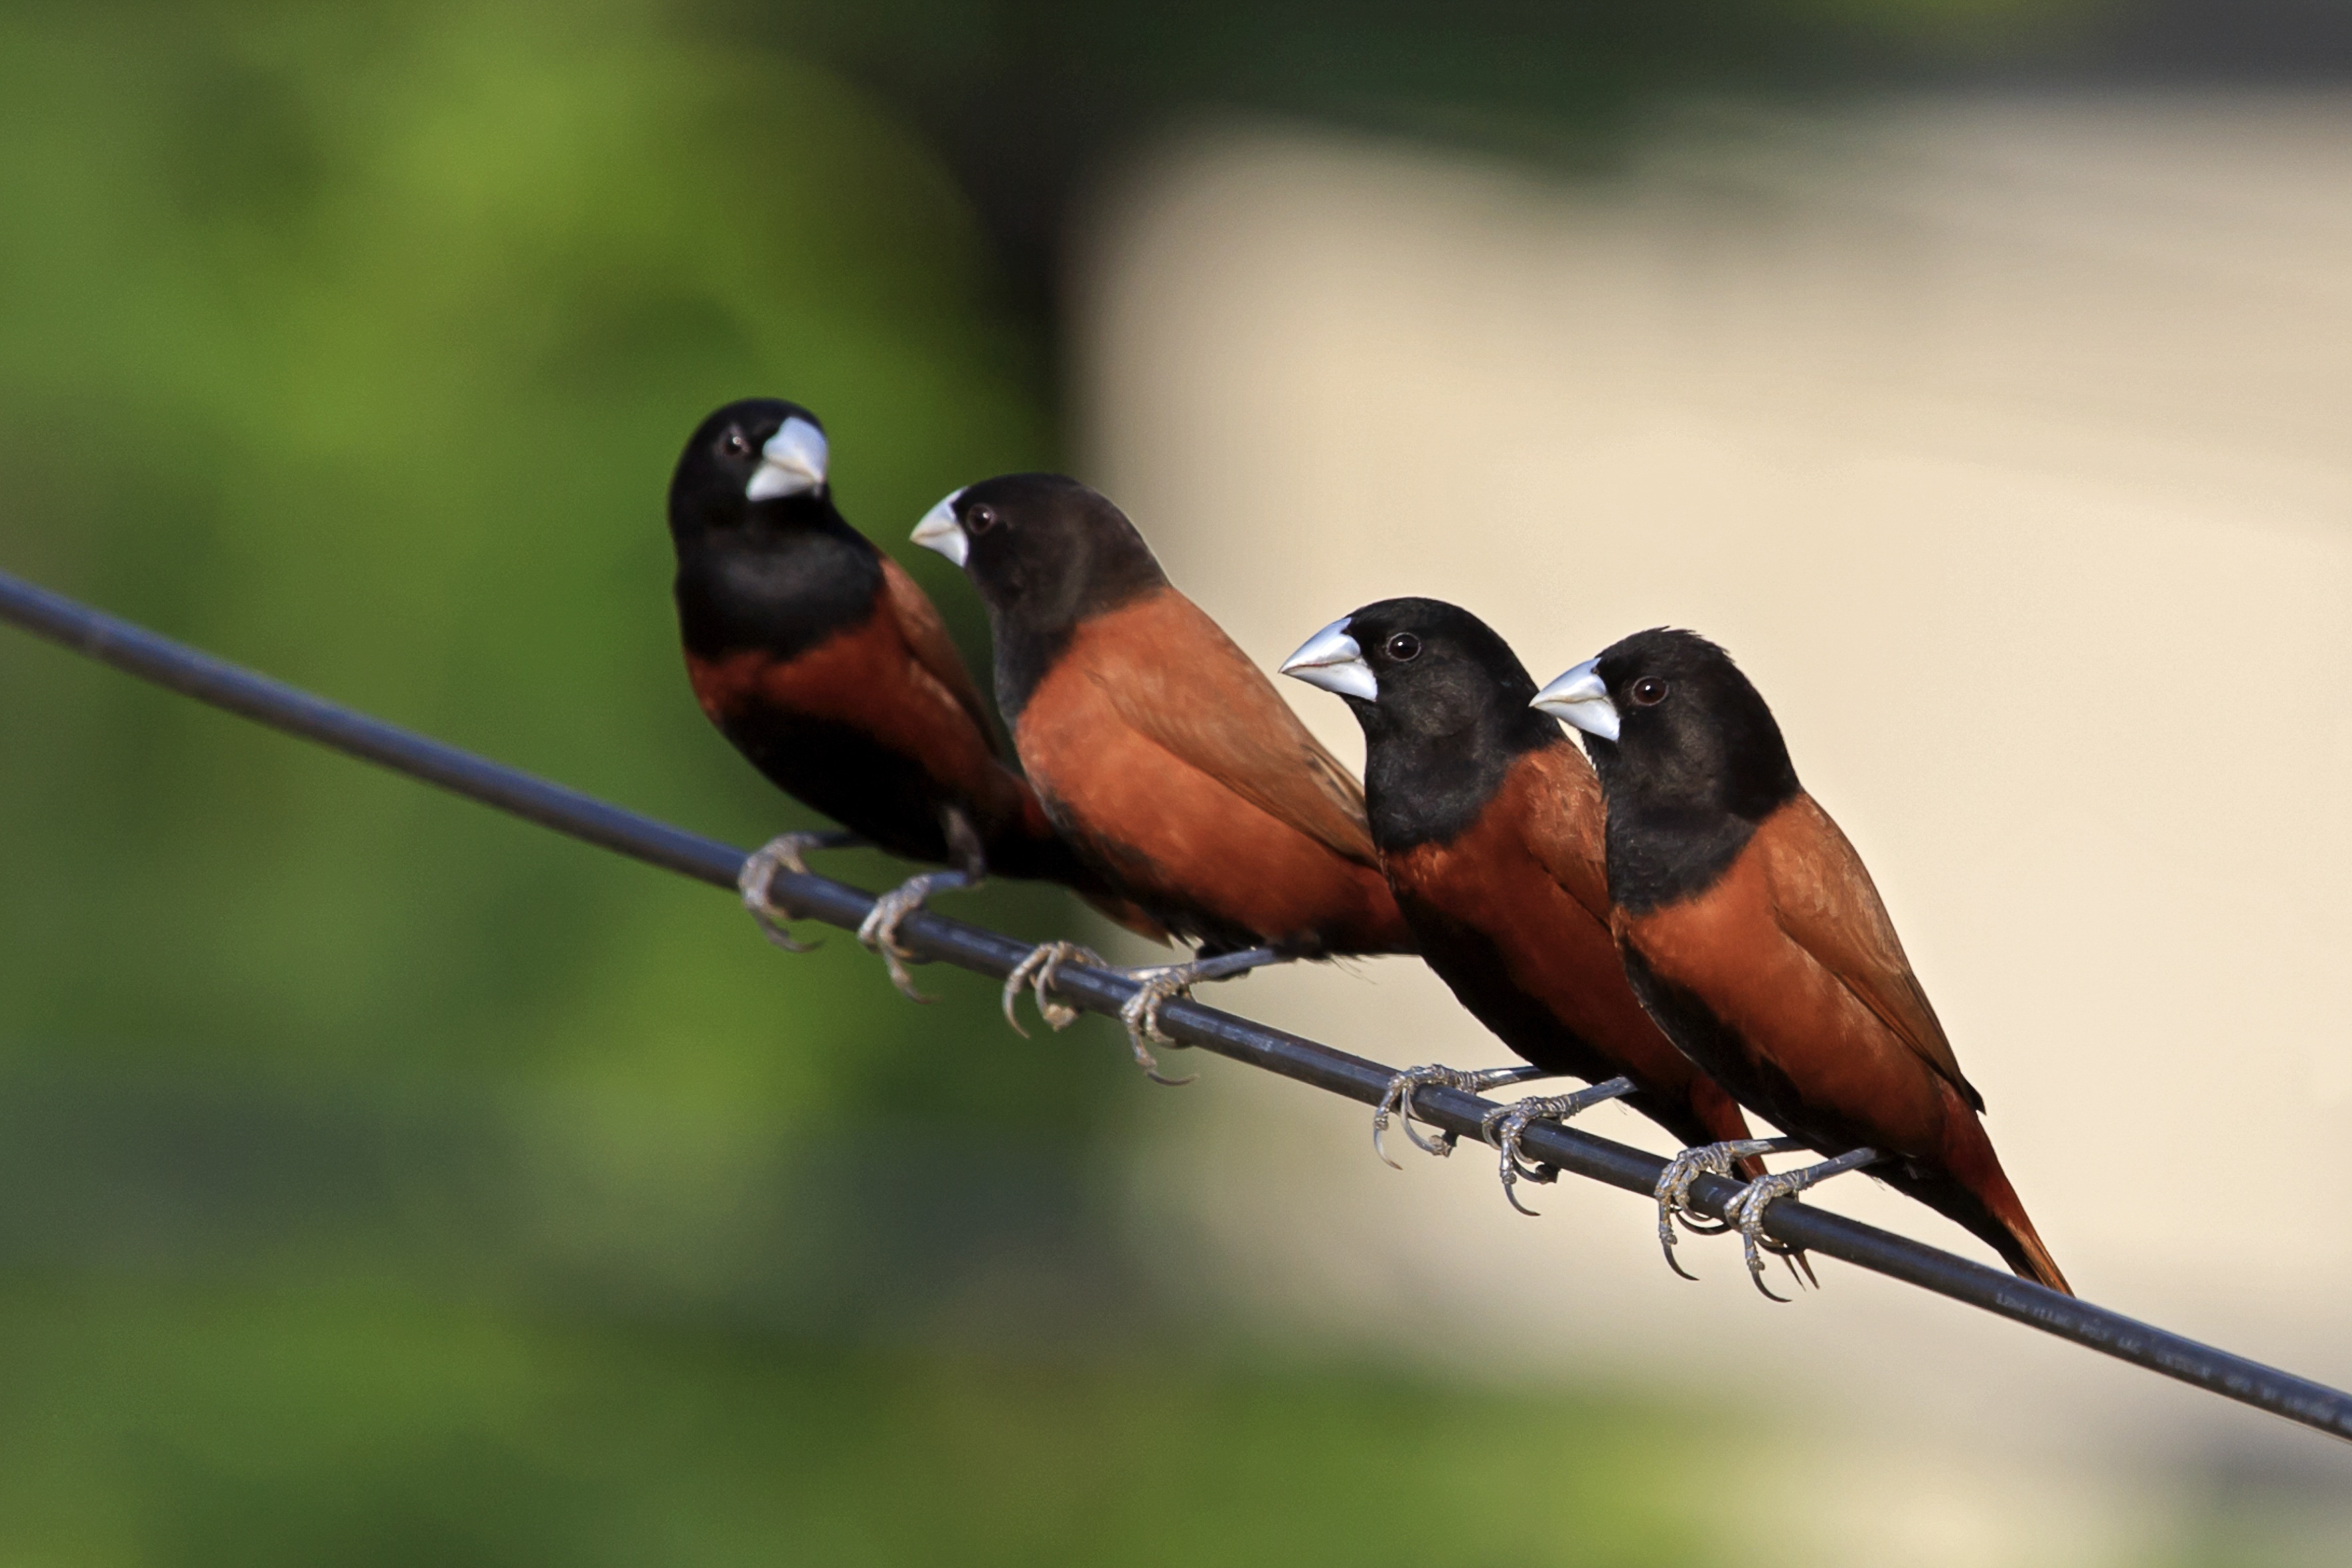
nature, branch, bird, animal, wildlife, beak, fauna, birds, feathers, animals, vertebrate, finch, swallow, perching bird